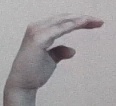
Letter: jeem